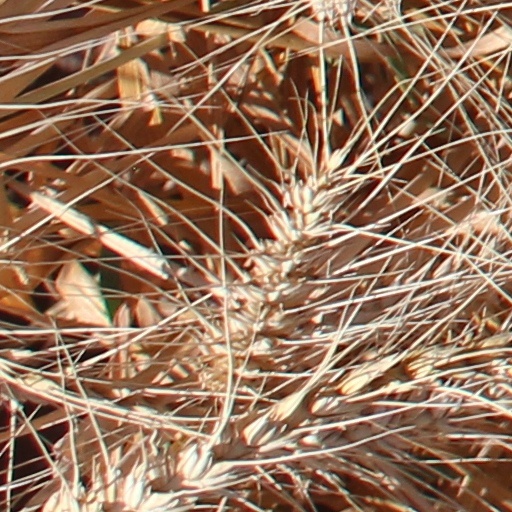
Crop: wheat